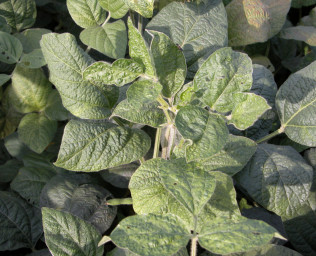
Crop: unknown
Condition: bean